Hadal zone

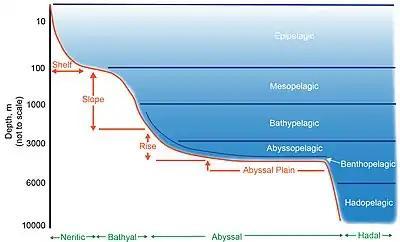
Schematic representation of the zones in the ocean

The hadal zone, also known as the hadopelagic zone, is the deepest region of the ocean, lying within oceanic trenches. The hadal zone ranges from around below sea level, and exists in long, narrow, topographic V-shaped depressions.